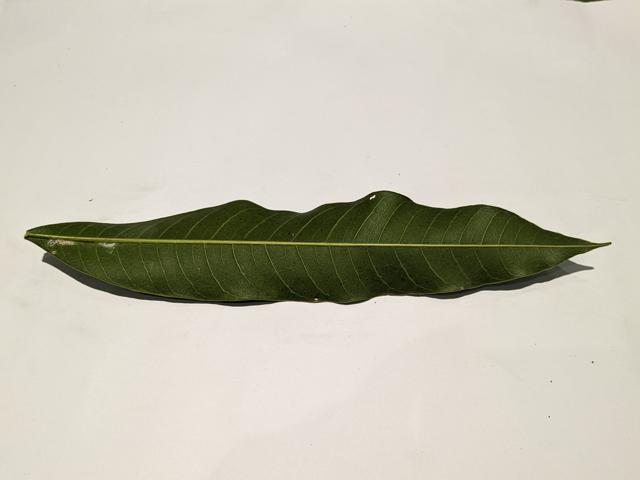
Mango leaf variety: Amrapali